Kyiv Metro

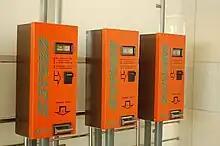
Automatic token selling machines

The Kyiv Metro is managed by the city-owned municipal company "Kyivskyi Metropoliten" (formally formerly known as "Kyivskyi ordena Trudovoho chernovoho prapora Metropoliten imeni V.I. Lenina") which was transferred in the early 1990s from the Ministry of Transportation. The Metro employs several thousand workers in tunnel, track, station, and rolling stock management. In addition to being state-sponsored for operation, income comes from ticket sales and advertisements in stations (controlled by a daughter company "Metroreklama"). Metro lines are being constructed by "Kyivmetrobud" public company which allocates segments of construction to individual brigades that are responsible for tunnel and station construction. Kyivmetrobud is directly funded by the profits of the Kyiv Metro and from the city and state budgets. Most of the state funding comes from Kyiv's municipality, while additional subventions are directly received from the state budget since the fares do not correspond to the optimal price which will give the possibility for the Kyiv underground to develop itself.